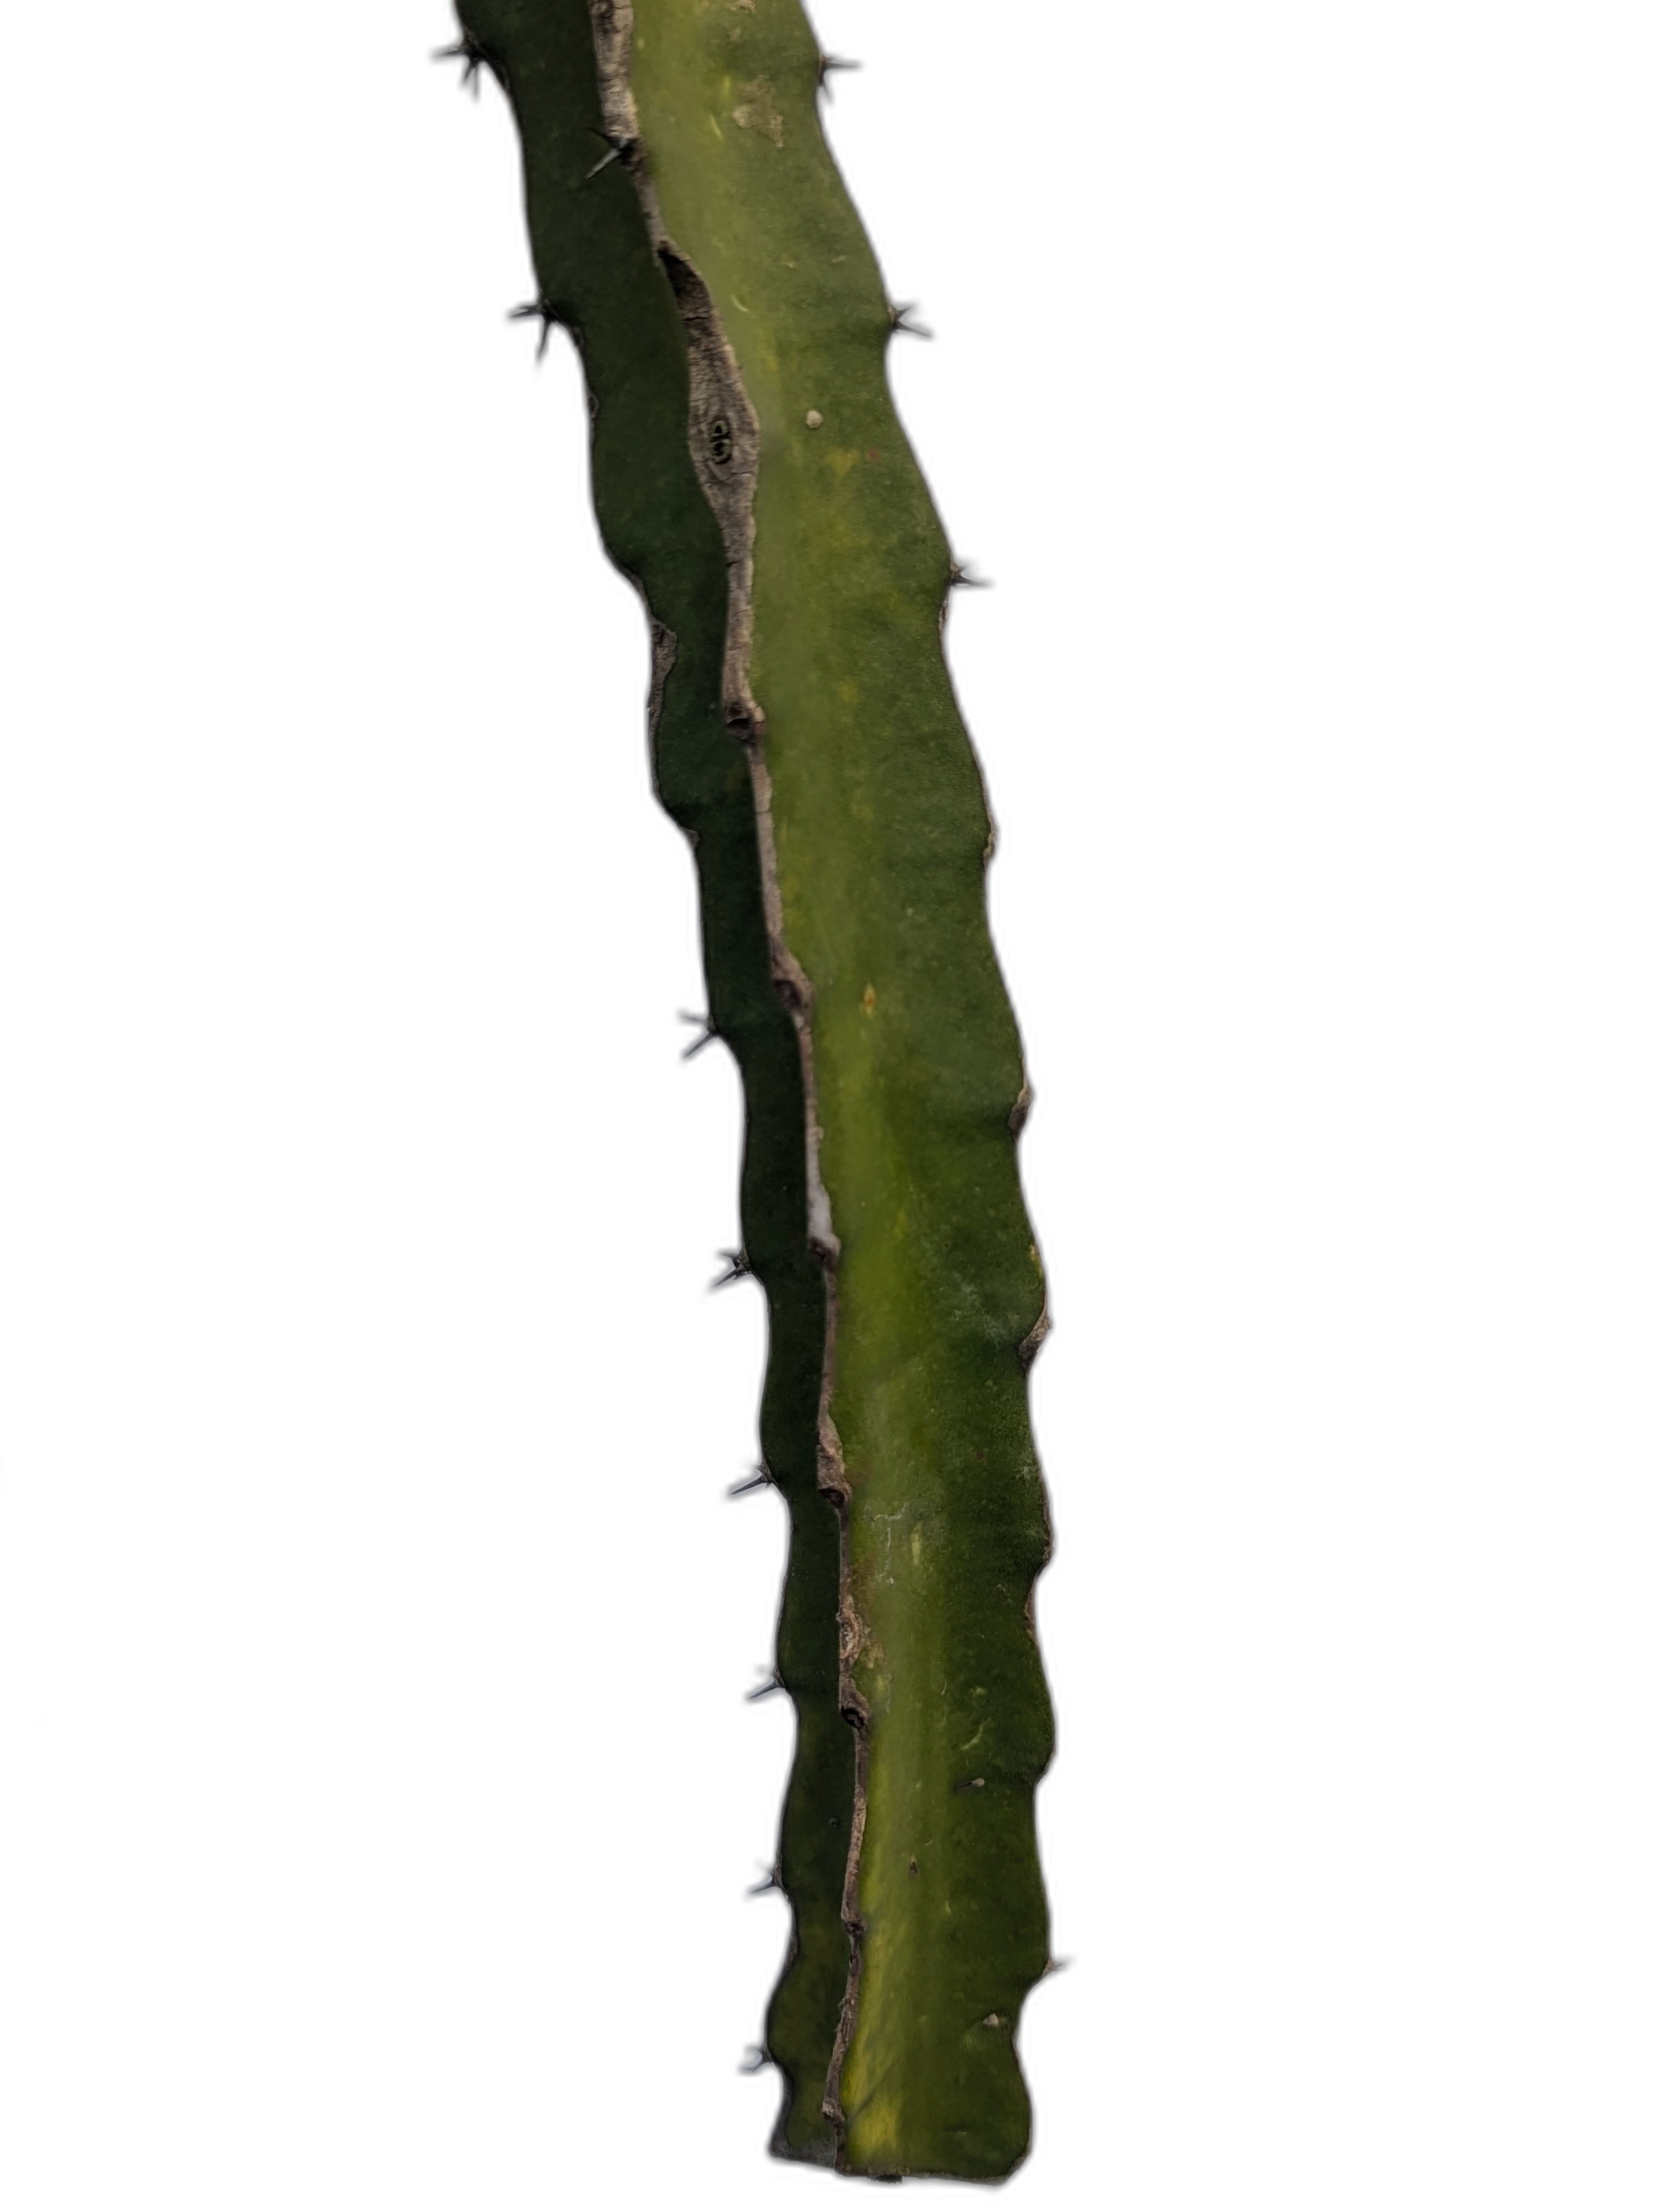
Label: Good leaf